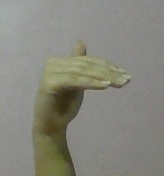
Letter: khaa